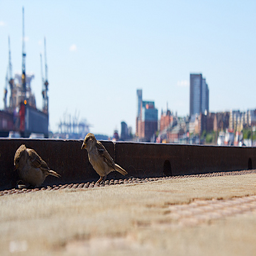
two birds standing near each other on a roof top
Two little birds are on the ground near an industrial area.
Two finch birds on top of a building in a city.
Two birds are pecking at the side of a curb.
Two birds on a street with building in the background.